Xochicalco

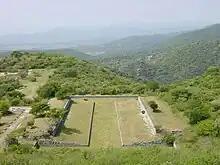
The primary ballcourt at Xochicalco.

Of special interest are sculptured reliefs on the sides of some buildings. The Temple of the Feathered Serpent has fine stylized depictions of that deity in a style which includes apparent influences of Teotihuacan and Maya art. The high taluds of the pyramid bear relief carvings that depict towns that paid tribute to Xochicalco as well as several seated figures that look Mayan. It has been speculated that Xochicalco may have had a community of artists from other parts of Mesoamerica.